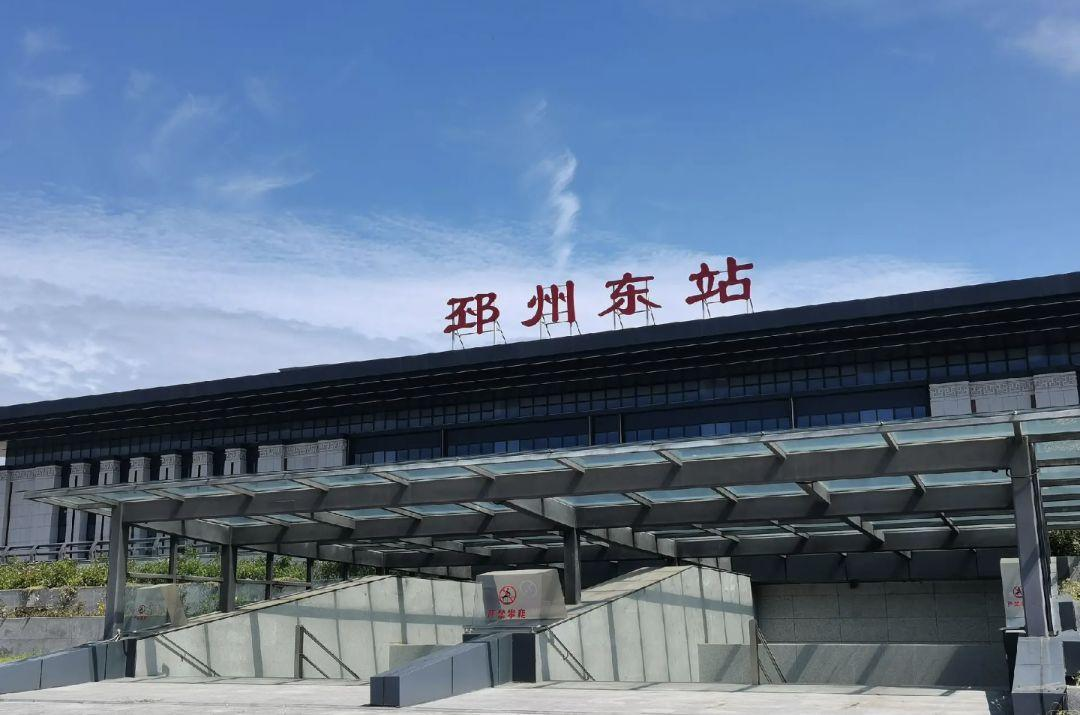
地标名称：邳州东站
所在城市：徐州市·邳州市